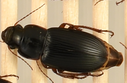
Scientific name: Harpalus paratus
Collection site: North Sterling NEON (STER), plot STER_033